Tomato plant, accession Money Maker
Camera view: bottom (45 deg); turntable rotation: 300 degrees
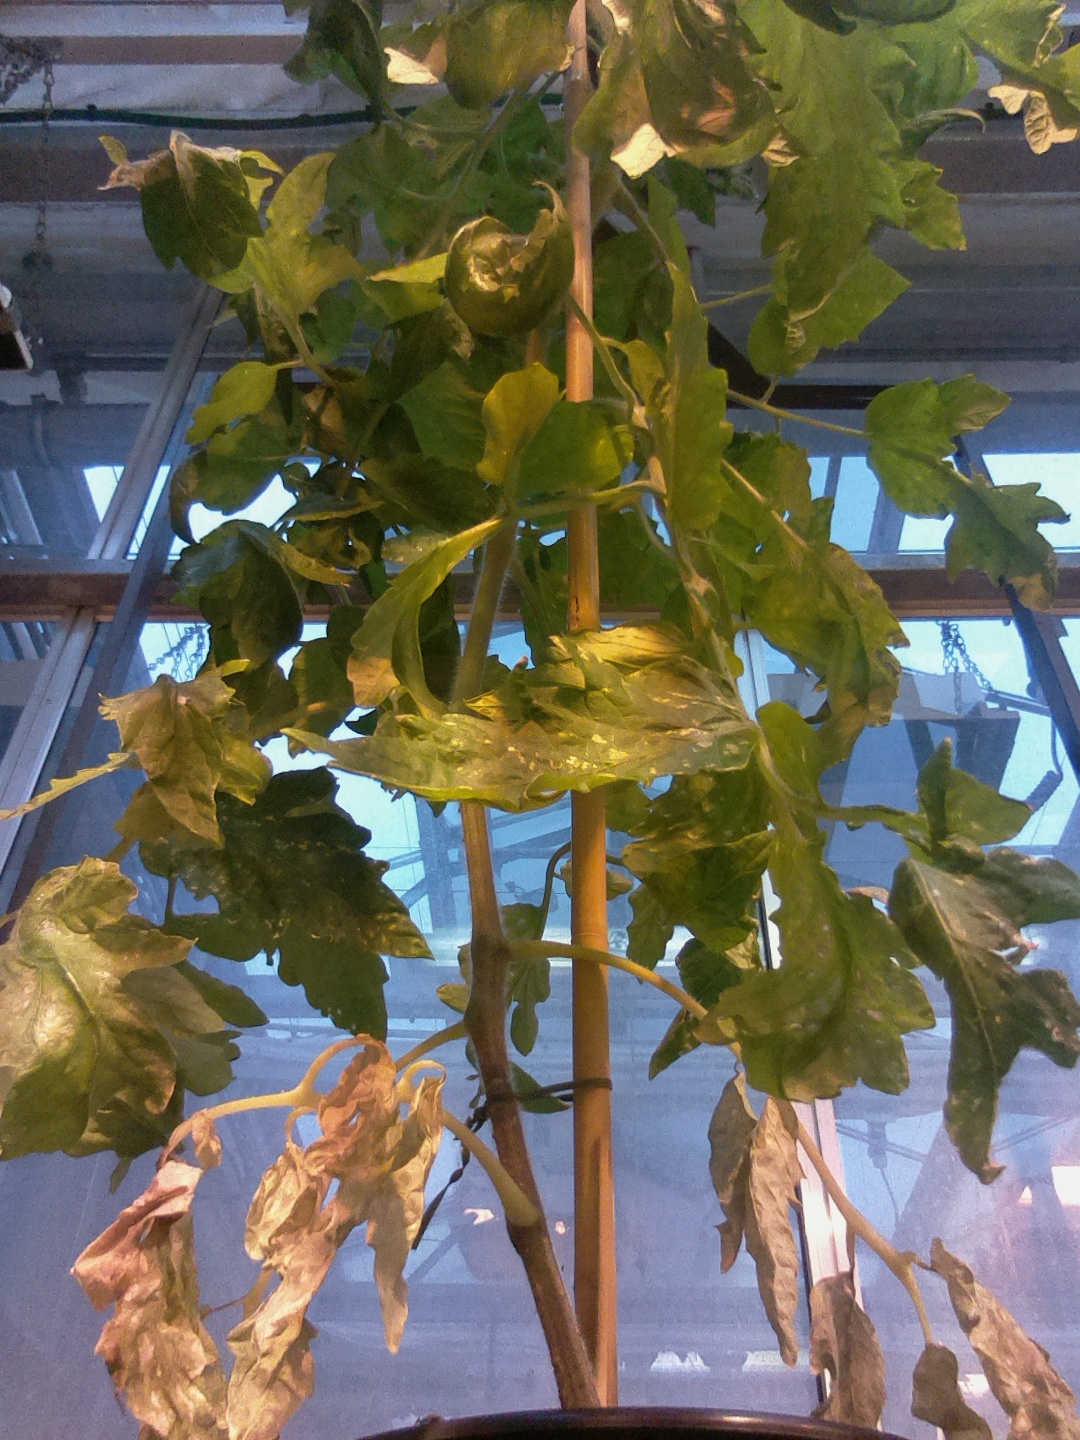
BBCH growth stage 70: Fruits at the main stem or branches visibles